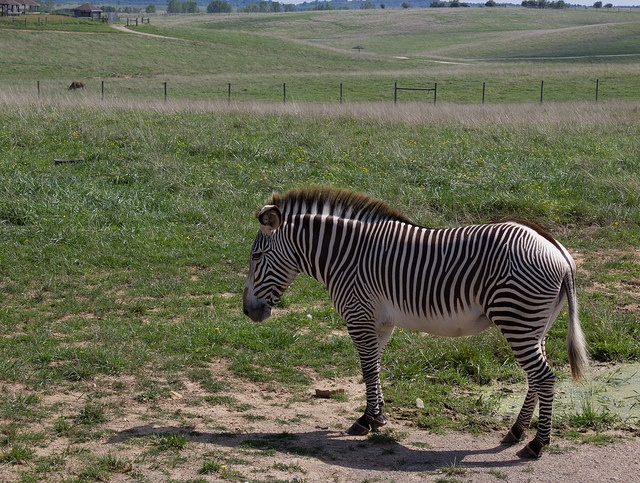
A zebra standing on a grass covered field.
A lone zebra standing in an enclosed field
The zebra does not really look fully grown.
a large zebra standing in a field with some grass
A zebra standing in the middle of a grassy field